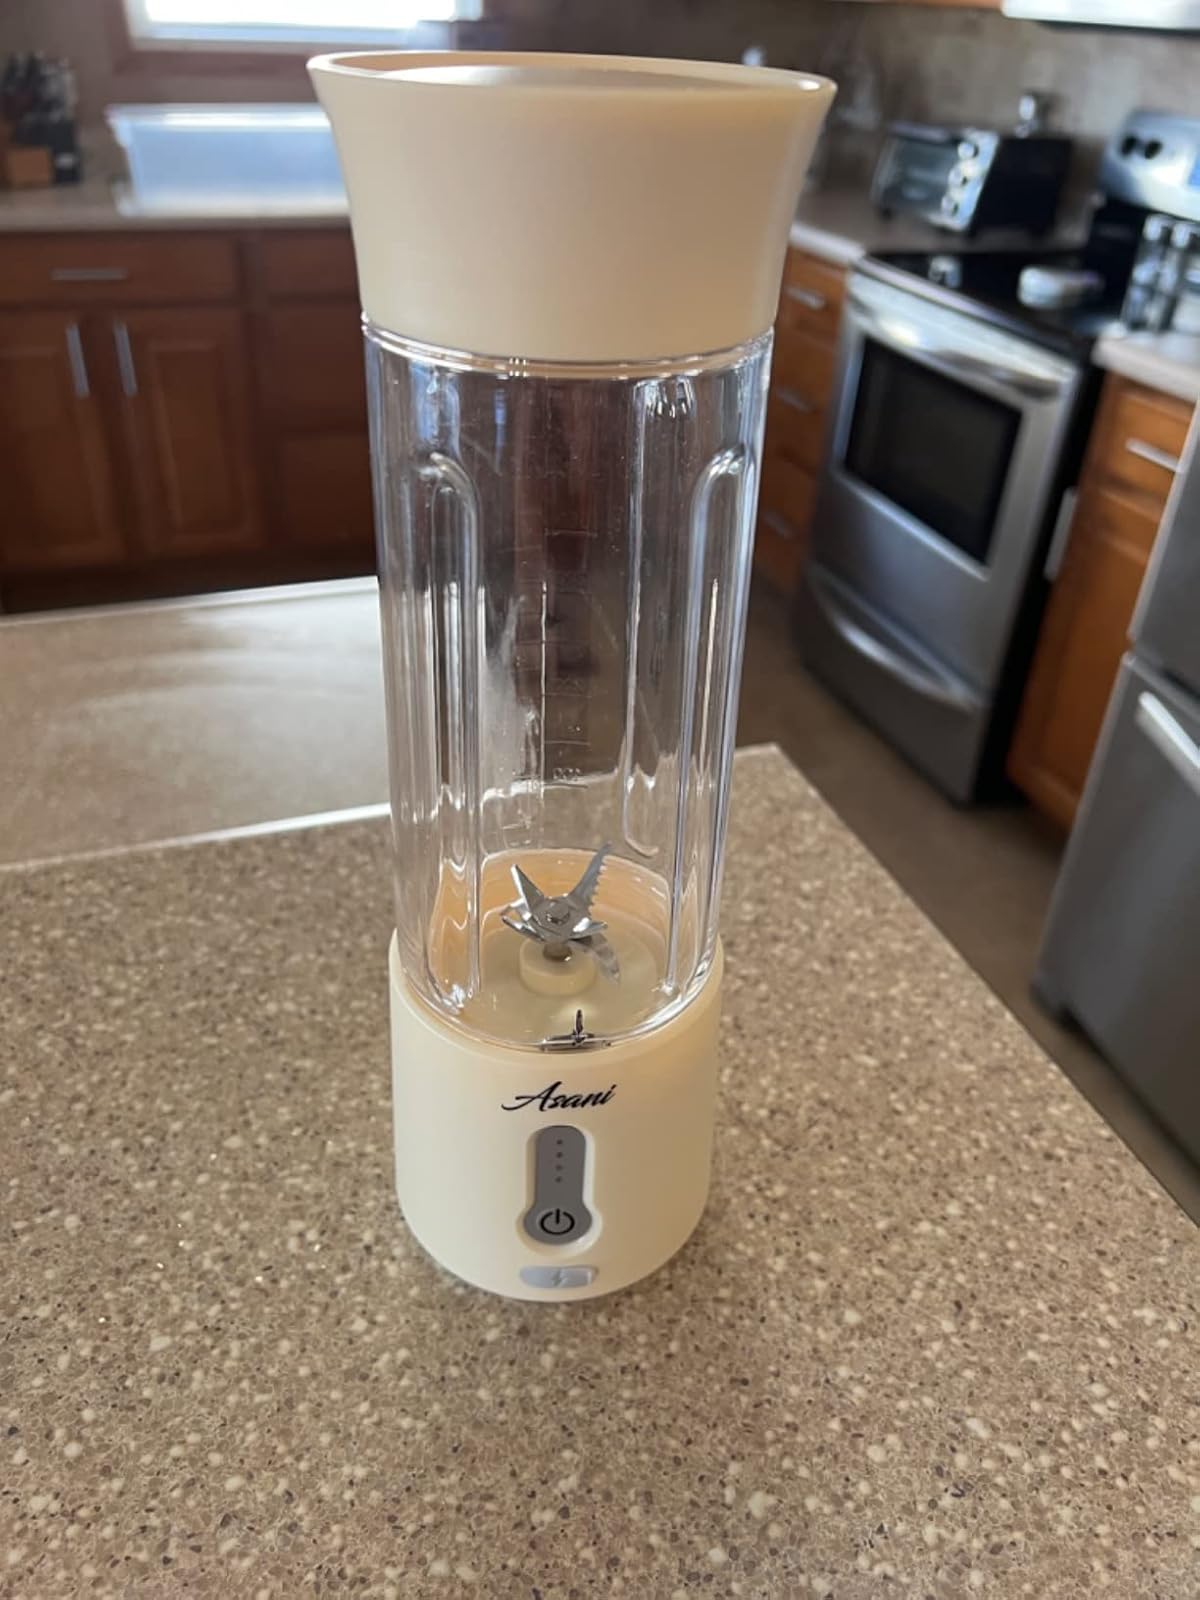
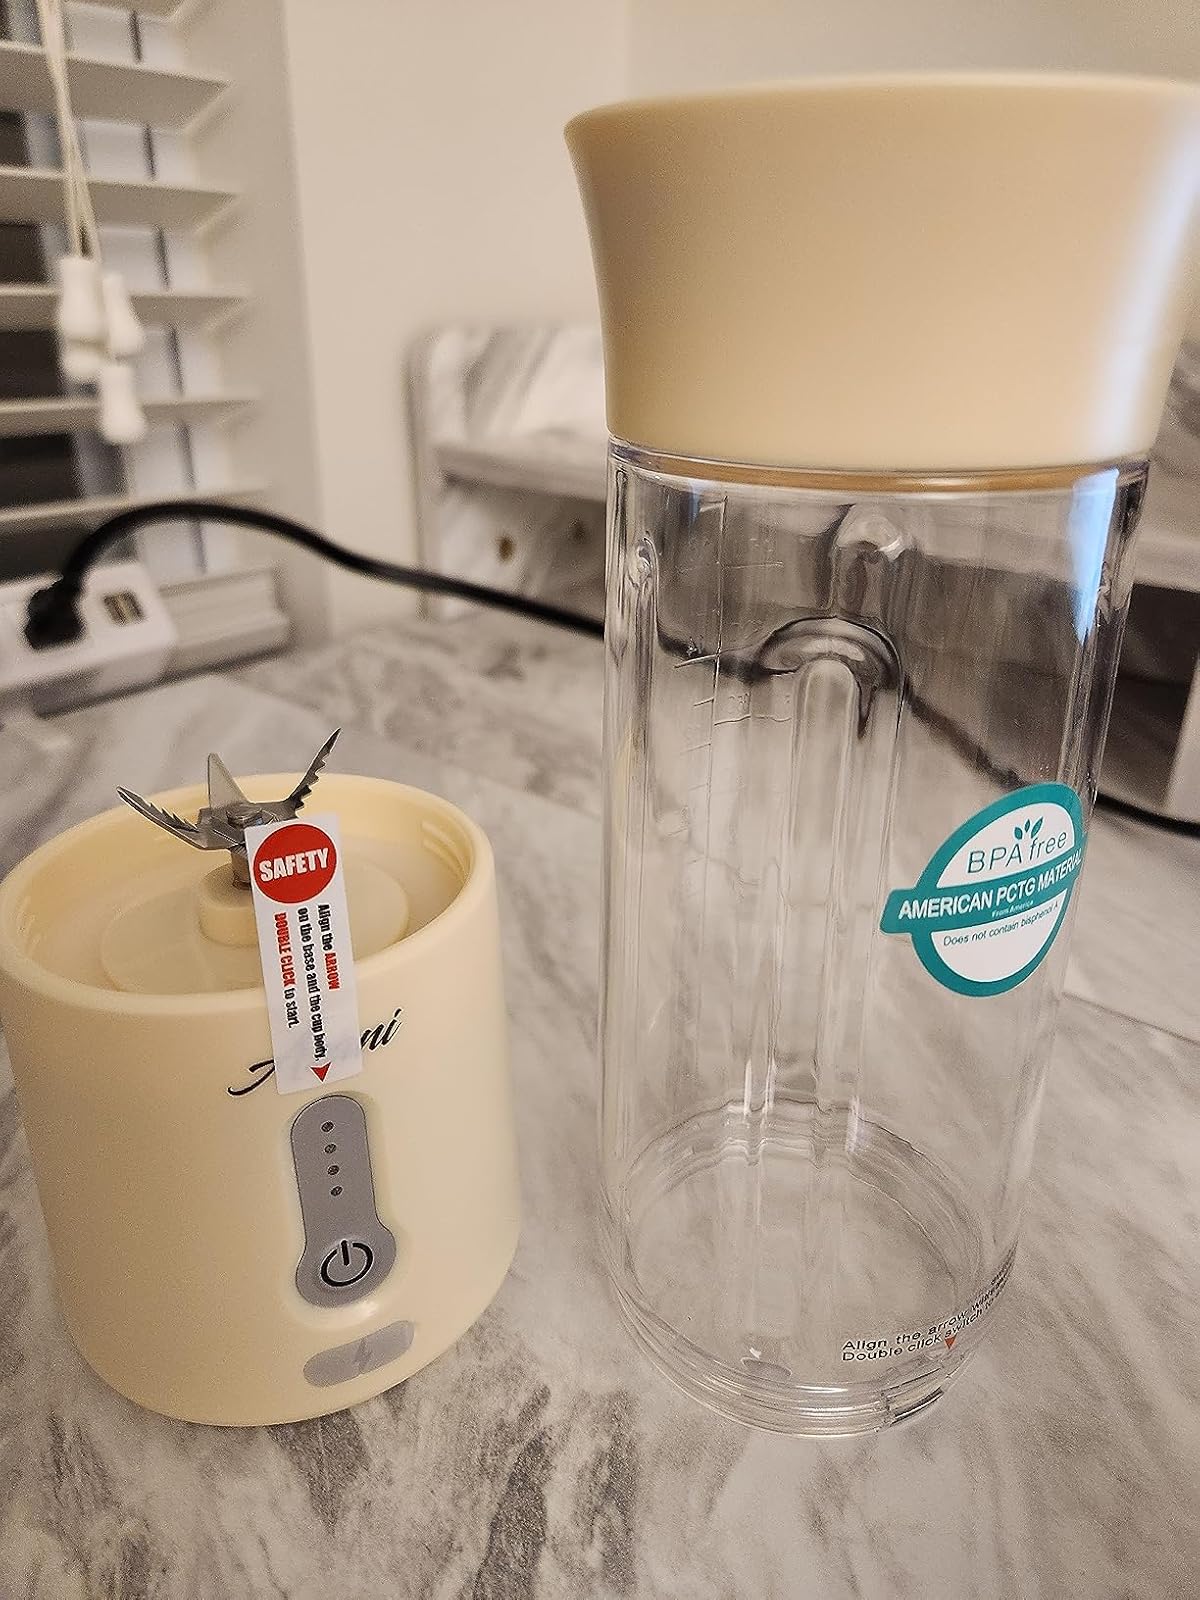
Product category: items_blender
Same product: yes